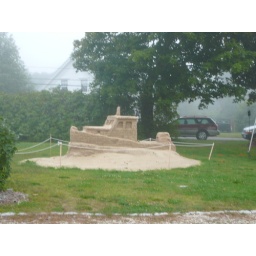
the new owner of the inn was in the Guiiness Book for his sand castle skillz